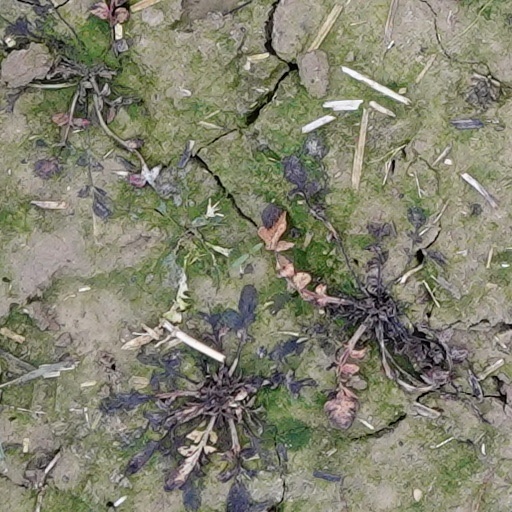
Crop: wheat